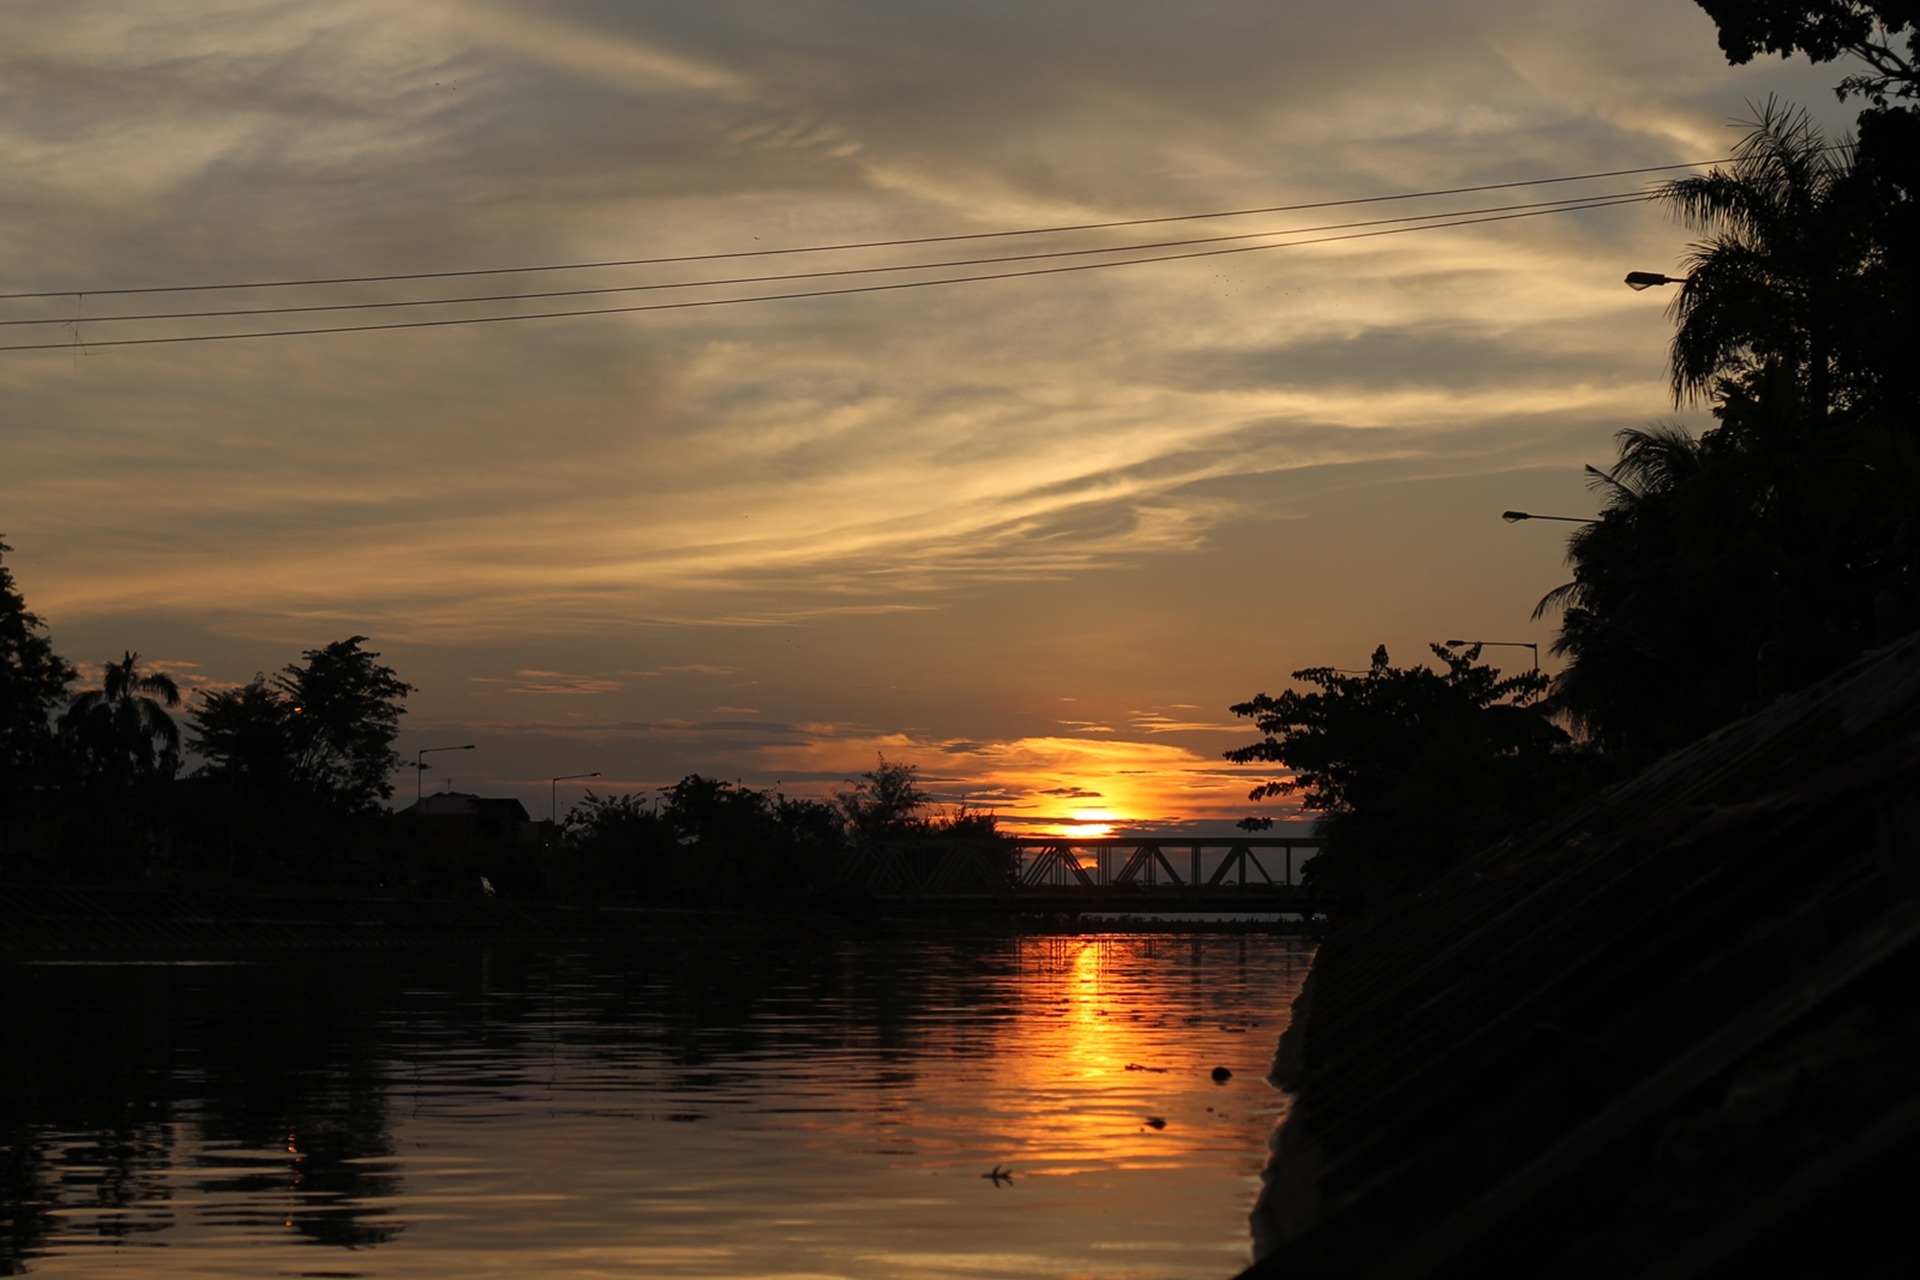
landscape, sea, water, nature, outdoor, wilderness, cloud, sky, sun, sunrise, sunset, bridge, sunlight, morning, view, dawn, atmosphere, land, dusk, wild, environment, evening, reflection, tranquil, scenic, natural, scenery, weather, cloudscape, outdoors, clouds, stratosphere, meteorology, afterglow